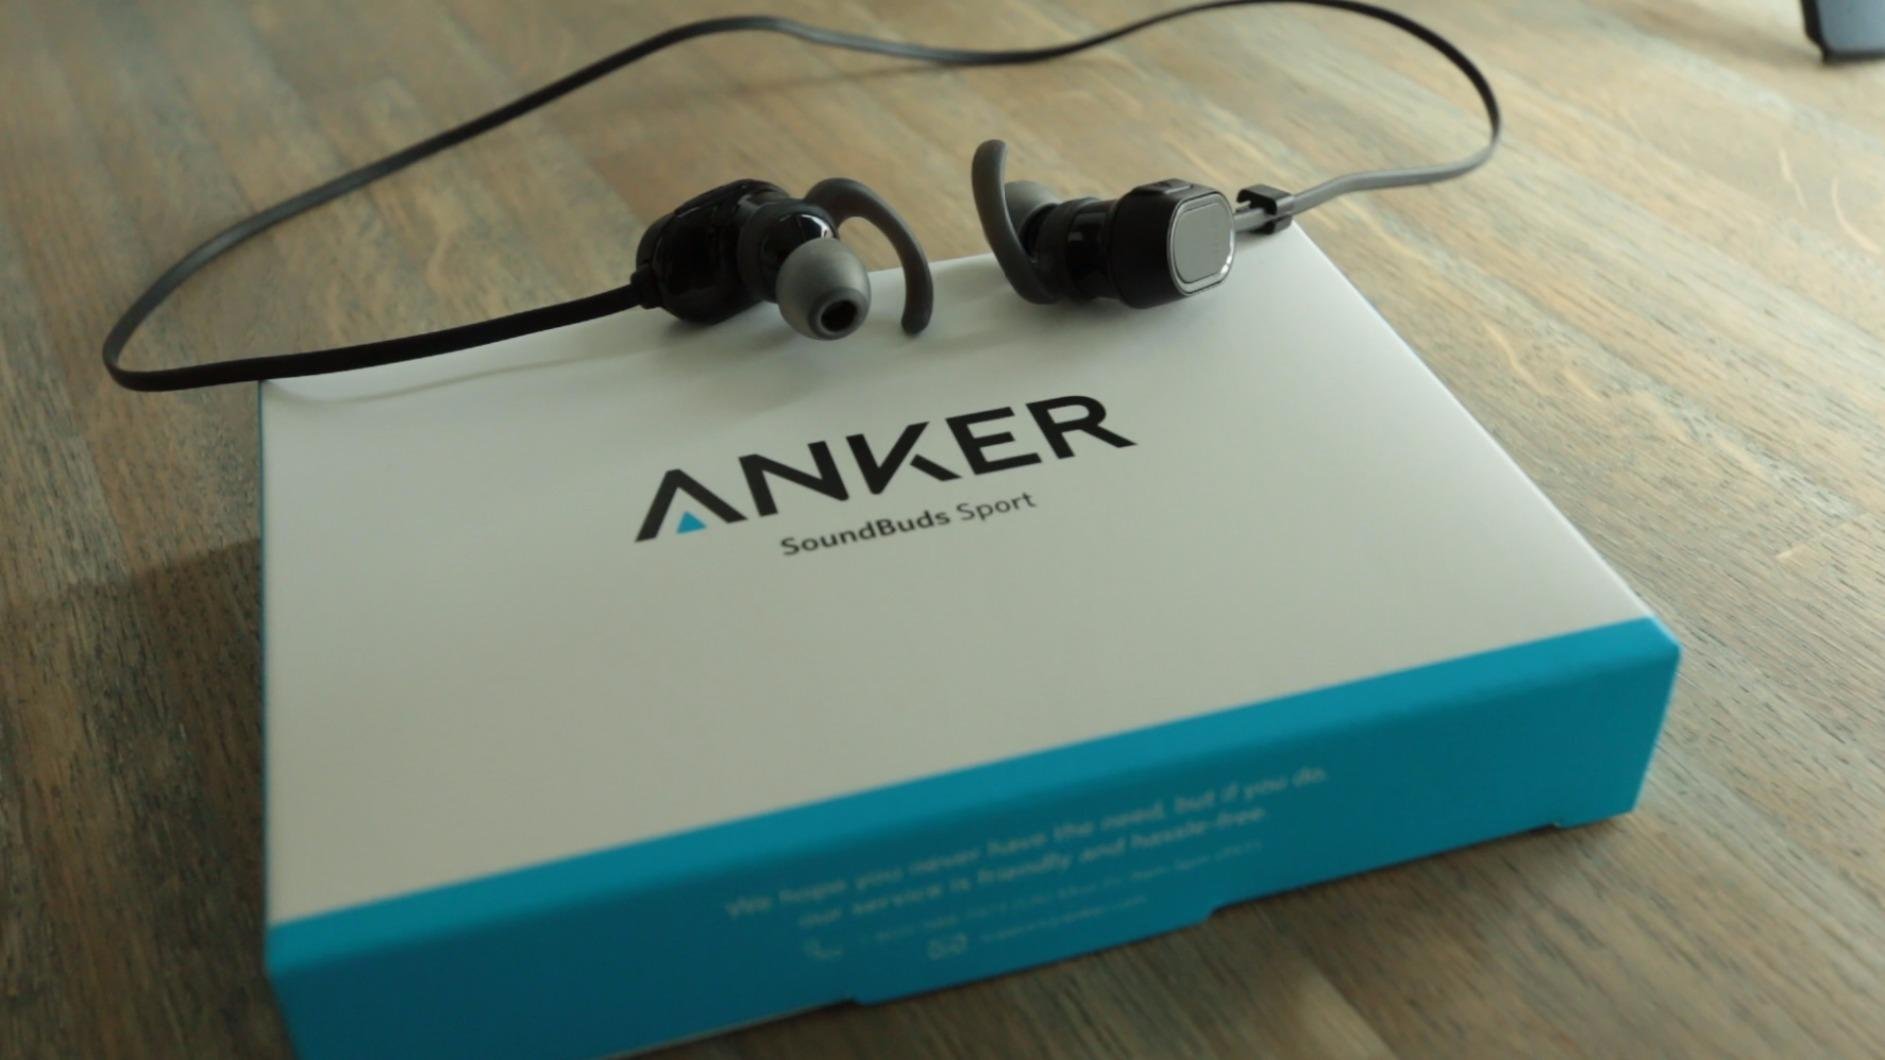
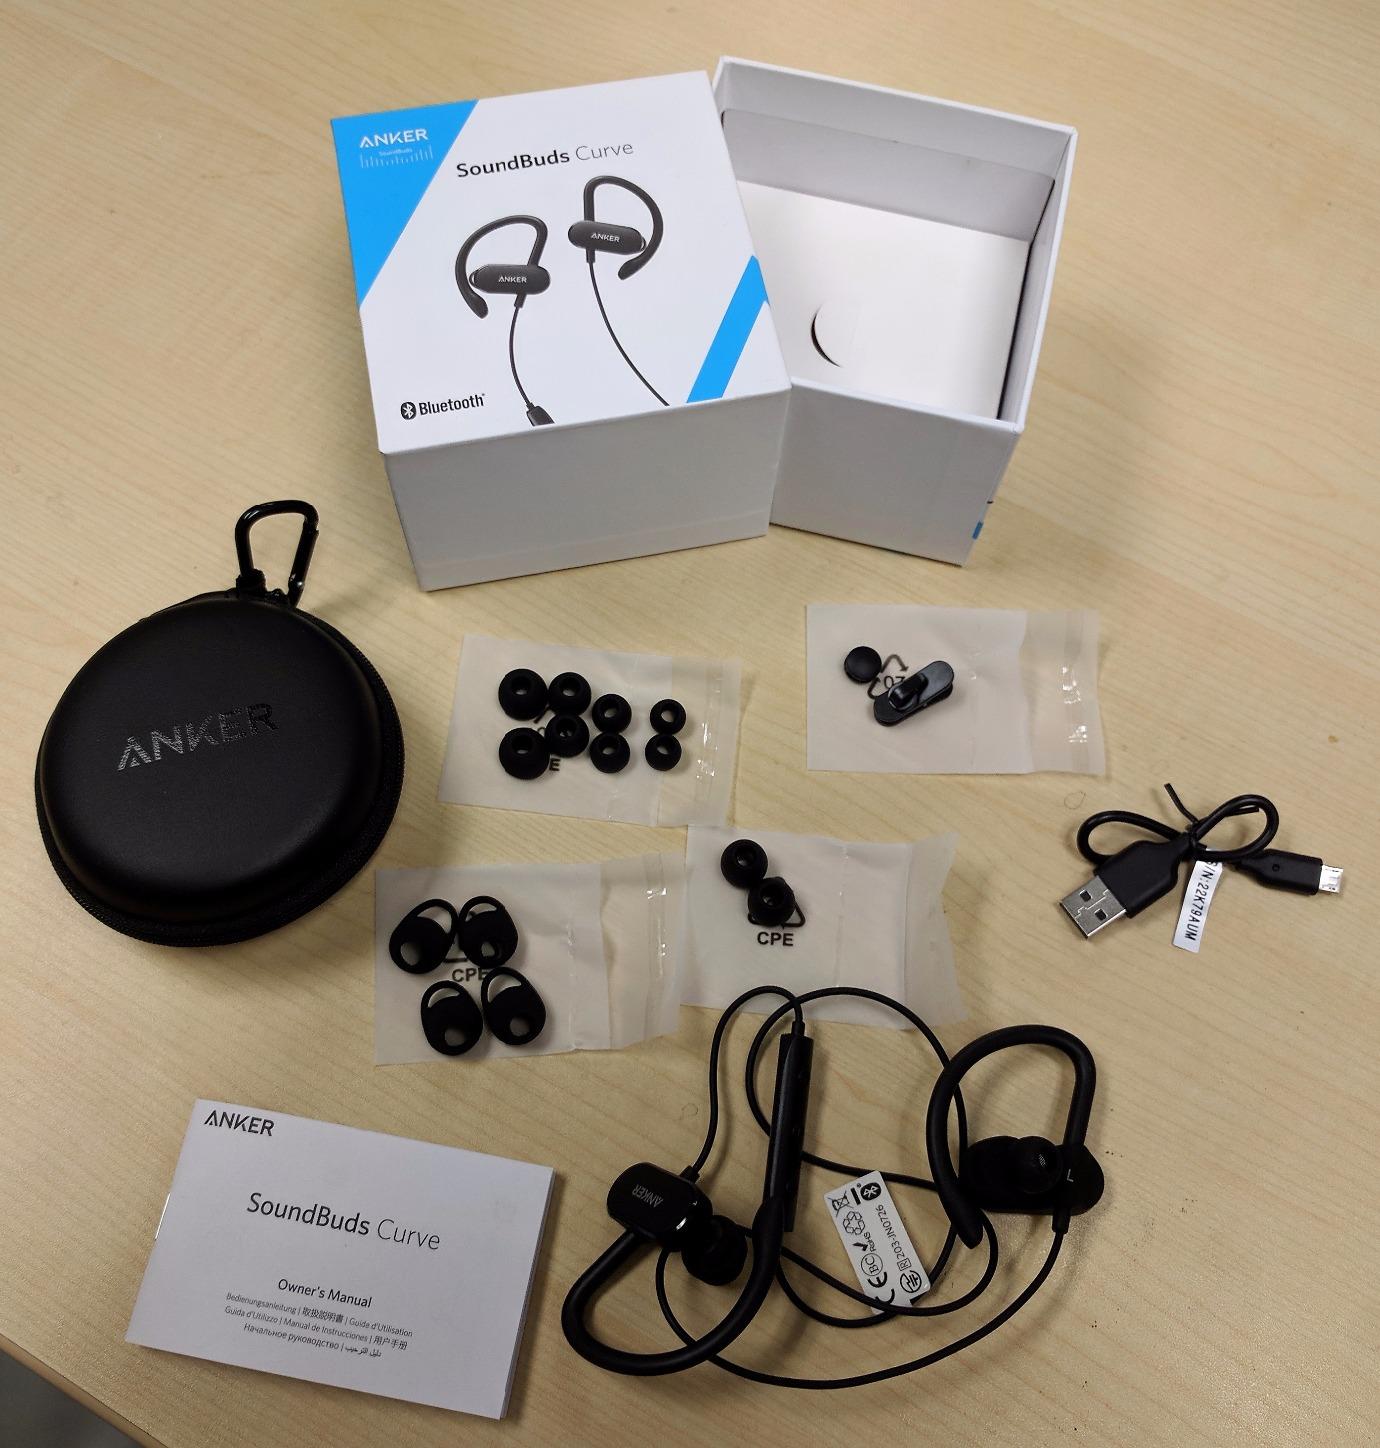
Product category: headphones
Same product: no